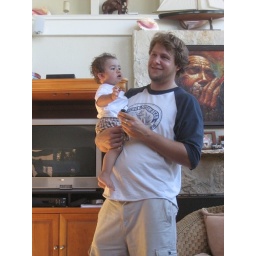
after andrew saved adrian from the wild pack of dogs running around the house